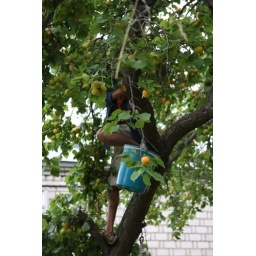
The Doctor of Biology's holiday house in Issyk Kul - boy picking fresh apricots from tree